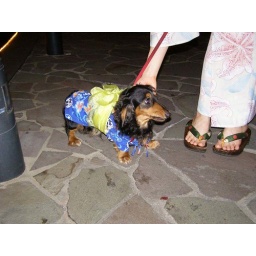
A dog in a yukata (traditional Japanese dress). Plus it's a boy dog and yukata is the women's dress... Mental. Richie's photo